Janina Elkin

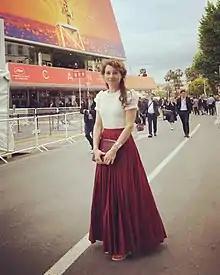
"Janina Elkin in Cannes 2019"

Janina Elkin (born 20 December 1982 in Kyiv, Ukrainian Soviet Republic) is a German film and theater actress.